Question: Please indicate a possible affordance area of the drag_suitcase that can be used for dragging
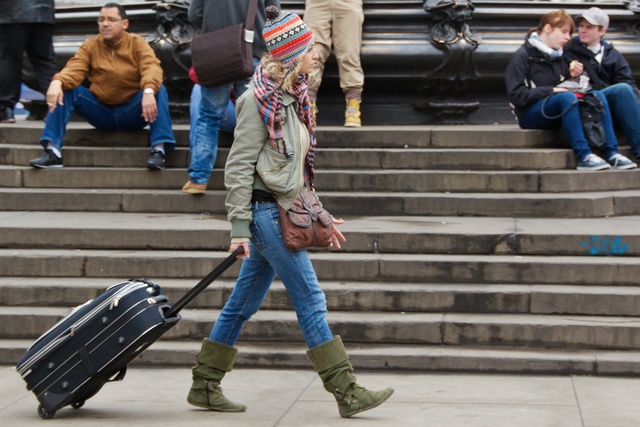
Answer: [208.5, 230.5, 251.5, 262.5]